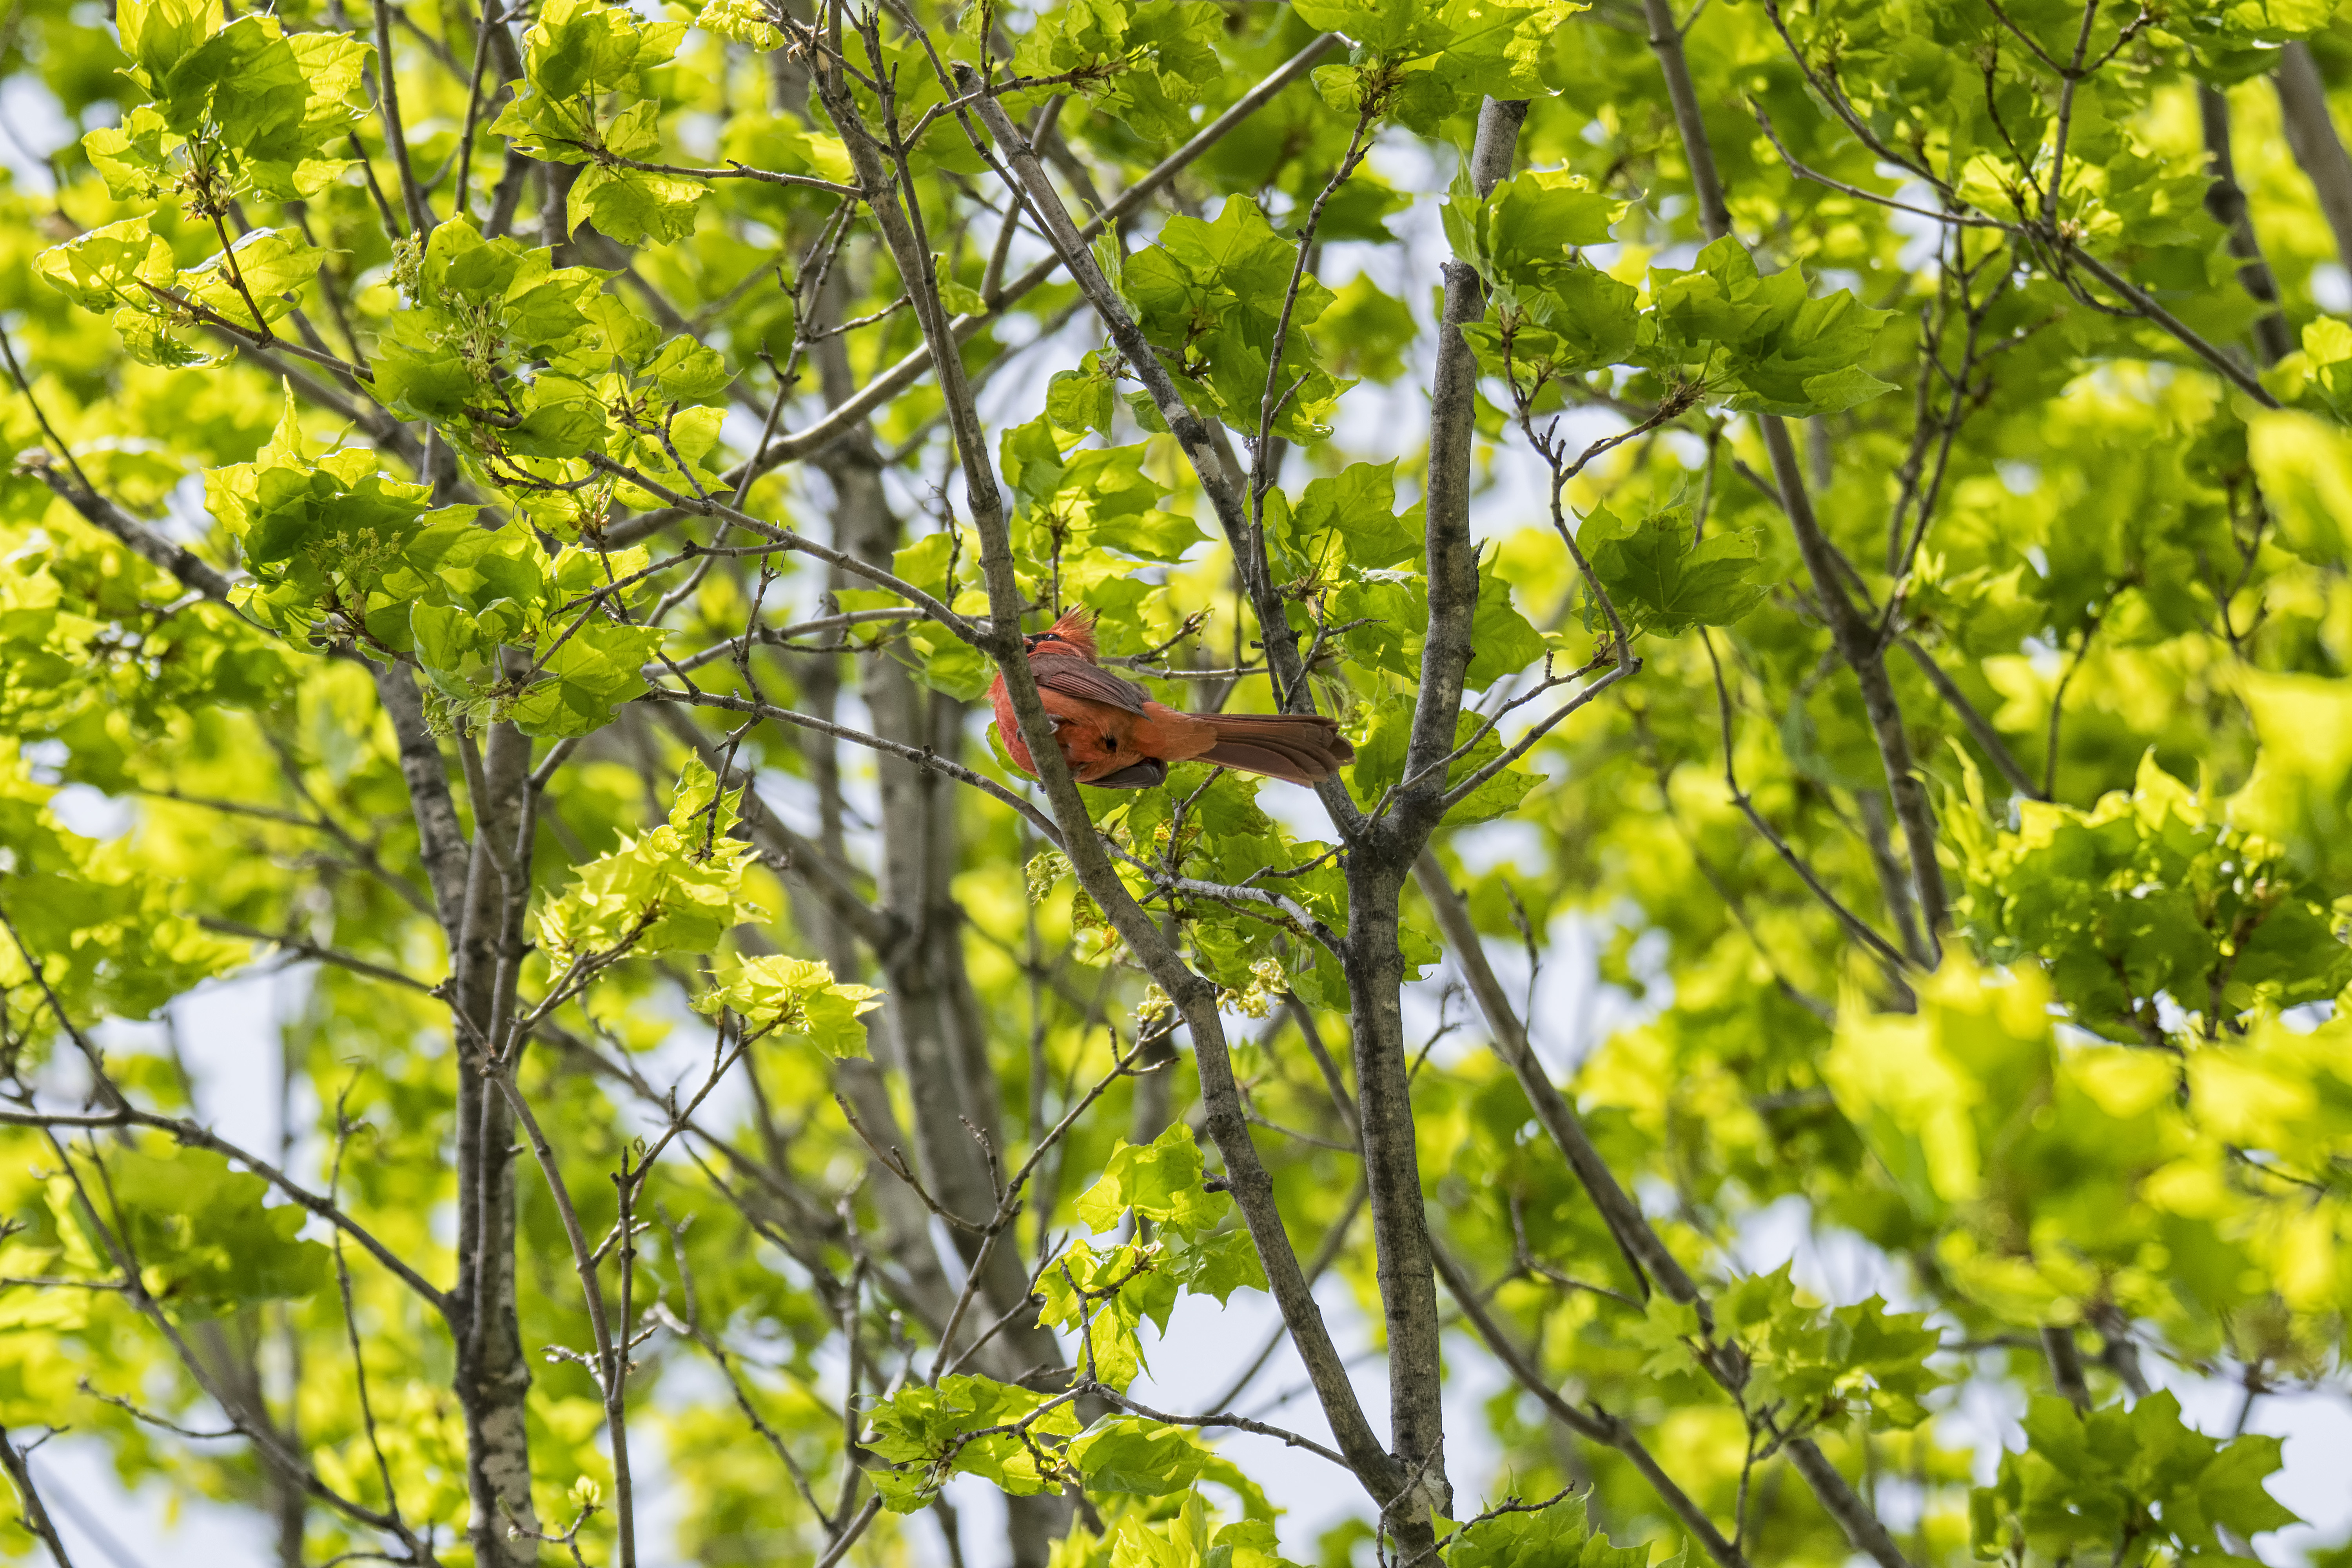
tree, branch, bird, plant, sunlight, leaf, flower, food, green, produce, autumn, botany, flora, canada, shrub, deciduous, rouge, northern, quebec, cardinal, sherbrooke, oiseau, flowering plant, woody plant, land plant